Tommy Lee

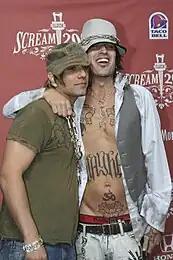
Lee (right) with illusionist Criss Angel at the 2007 Scream Awards

In November 2007, it was announced by Nikki Sixx that Lee was no longer a member of Mötley Crüe. The drummer reportedly quit after the rest of the band sued his manager, Carl Stubner, for forcing Tommy to take part in reality TV shows, thus forcing the cancellation of a lengthy leg of Crüe tour dates in 2006. Lee had already quit once in September 2007 before returning to the band. Vince Neil denied the claims that Tommy Lee resigned from the band, and said that Mötley Crüe would be going into the studio in January to start recording its new album. In the end, Lee did end up recording the new album, "Saints of Los Angeles", and toured with the band in 2008 on its Crüe Fest tour.